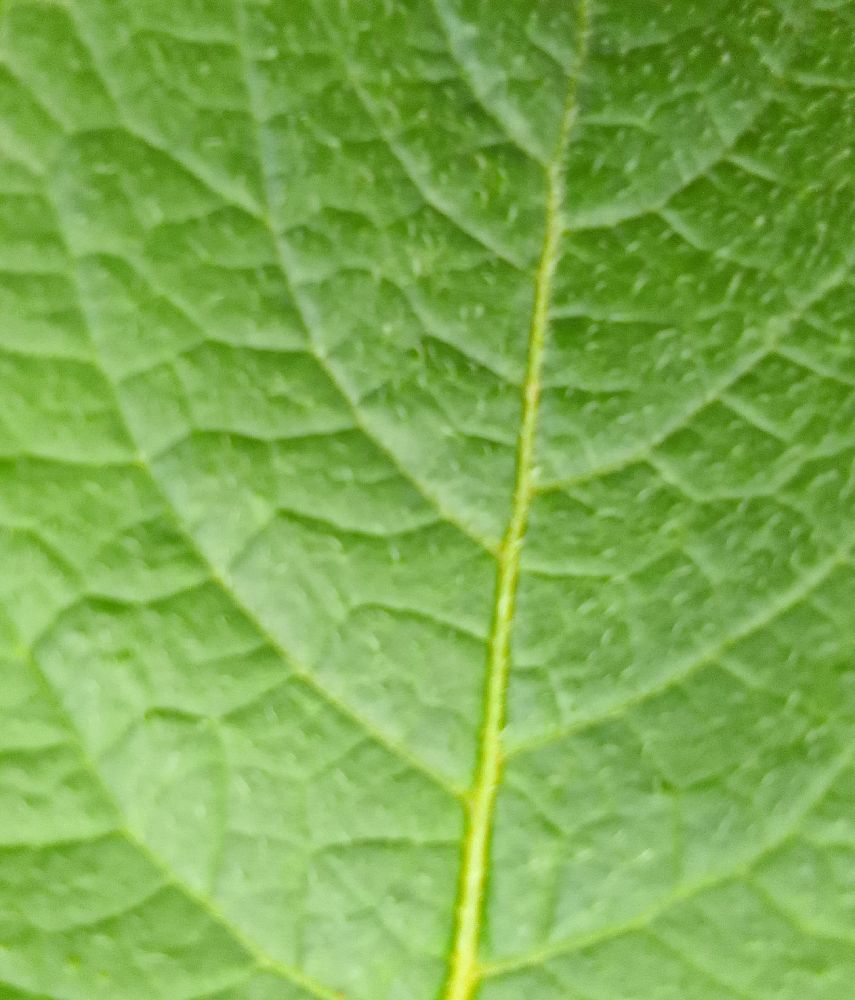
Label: Healthy